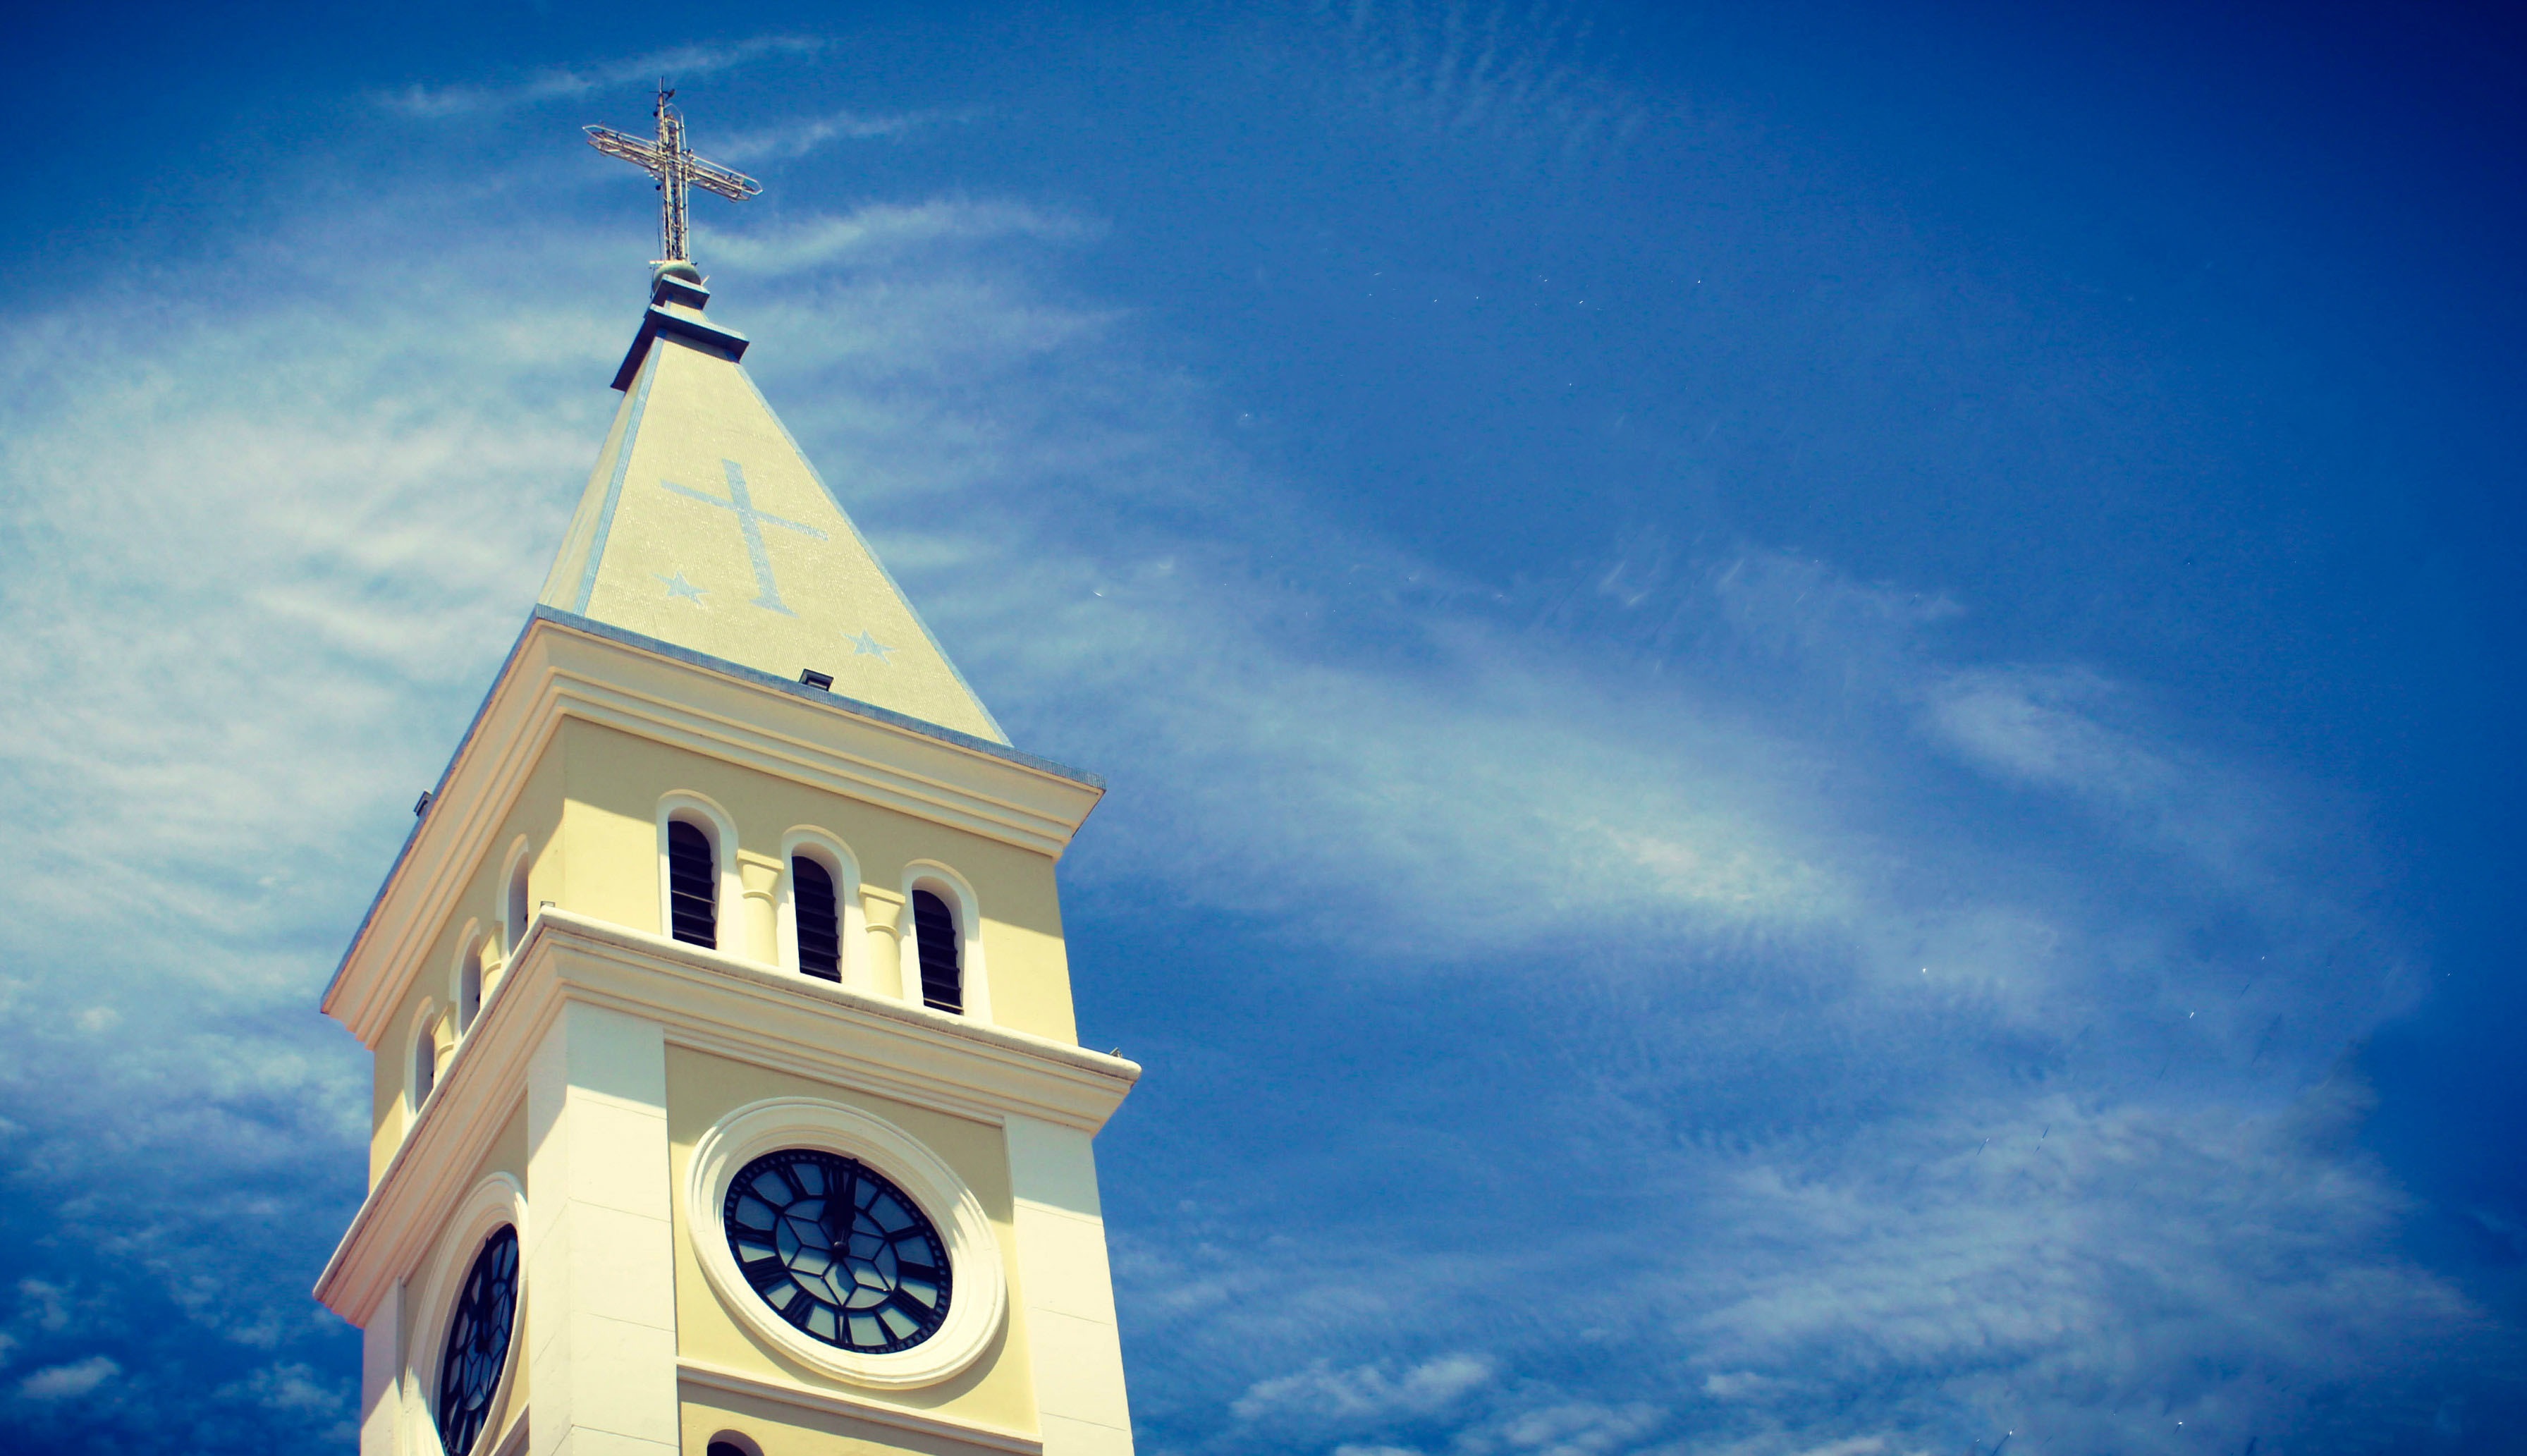
cloud, sky, tower, peace, blue, church, bell tower, spire, steeple, cruz